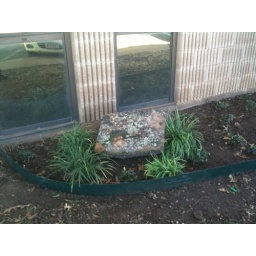
Evergreen plants around 700# rock